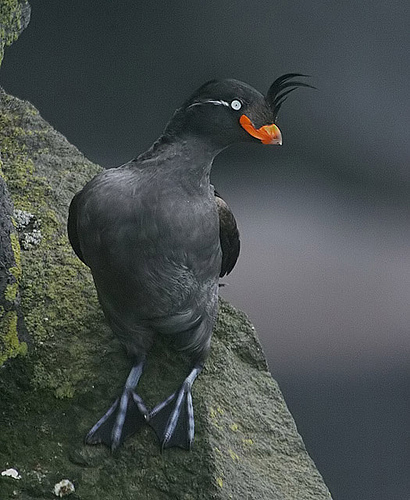
this small black bird has webbed feet, white eyes, and orange on its beak.
this intense looking bird is medium in size, has an all black coat, chrome white eyes and a bright orange beak.
a black body, white eye with stripe next to it, and an orange bill are on this bird.
this bird has a short orange bill with a white eye ring on its purely black body.
this bird has webbed feet, gray feathers and a bright orange bill with a crazy feather crest over it.
the large feet of the grey belly bird with a colorful bill and eyeringsa dark grey bird with light blue eyes, a red-orange bill, and grey webbed feet with light blue on the top.
this bird has wings that are black and has an orange bill
this bird has a short orange bill, with large feet.
a dark gray bird with white eyes and an orange beak.
Species: Crested Auklet